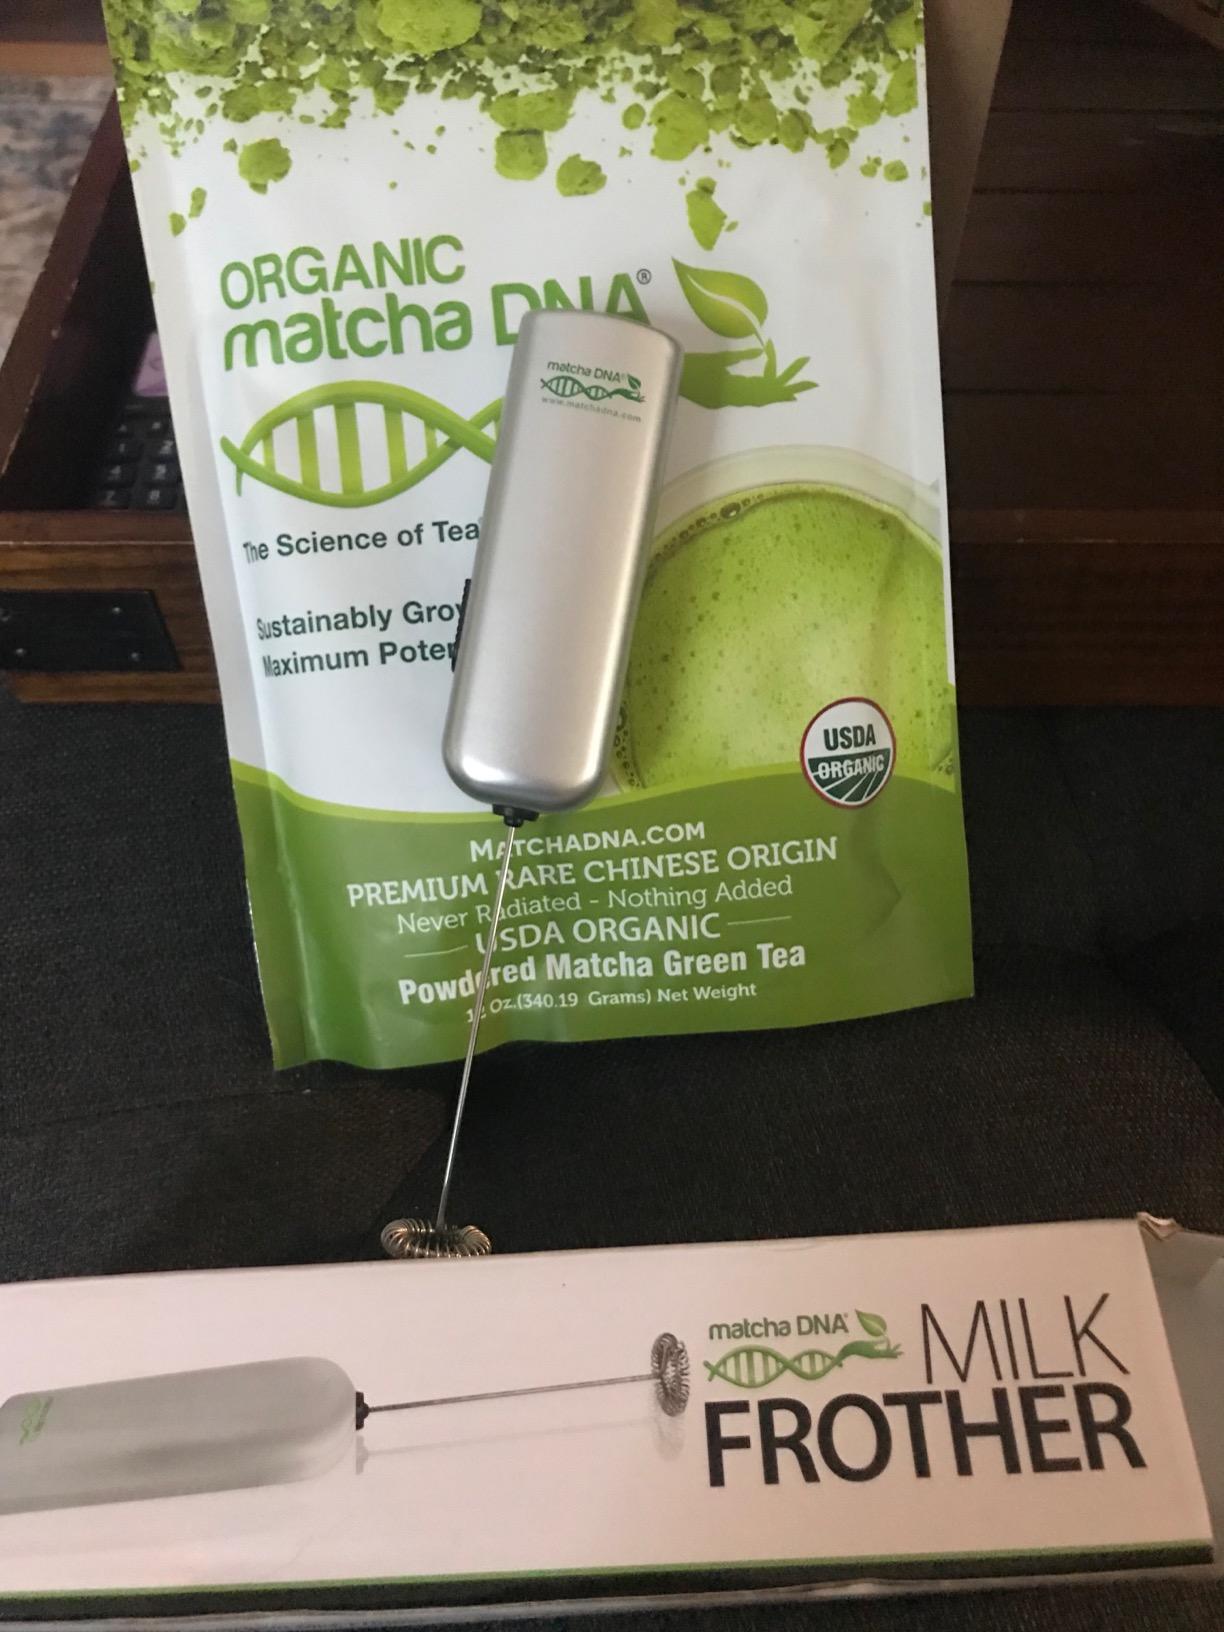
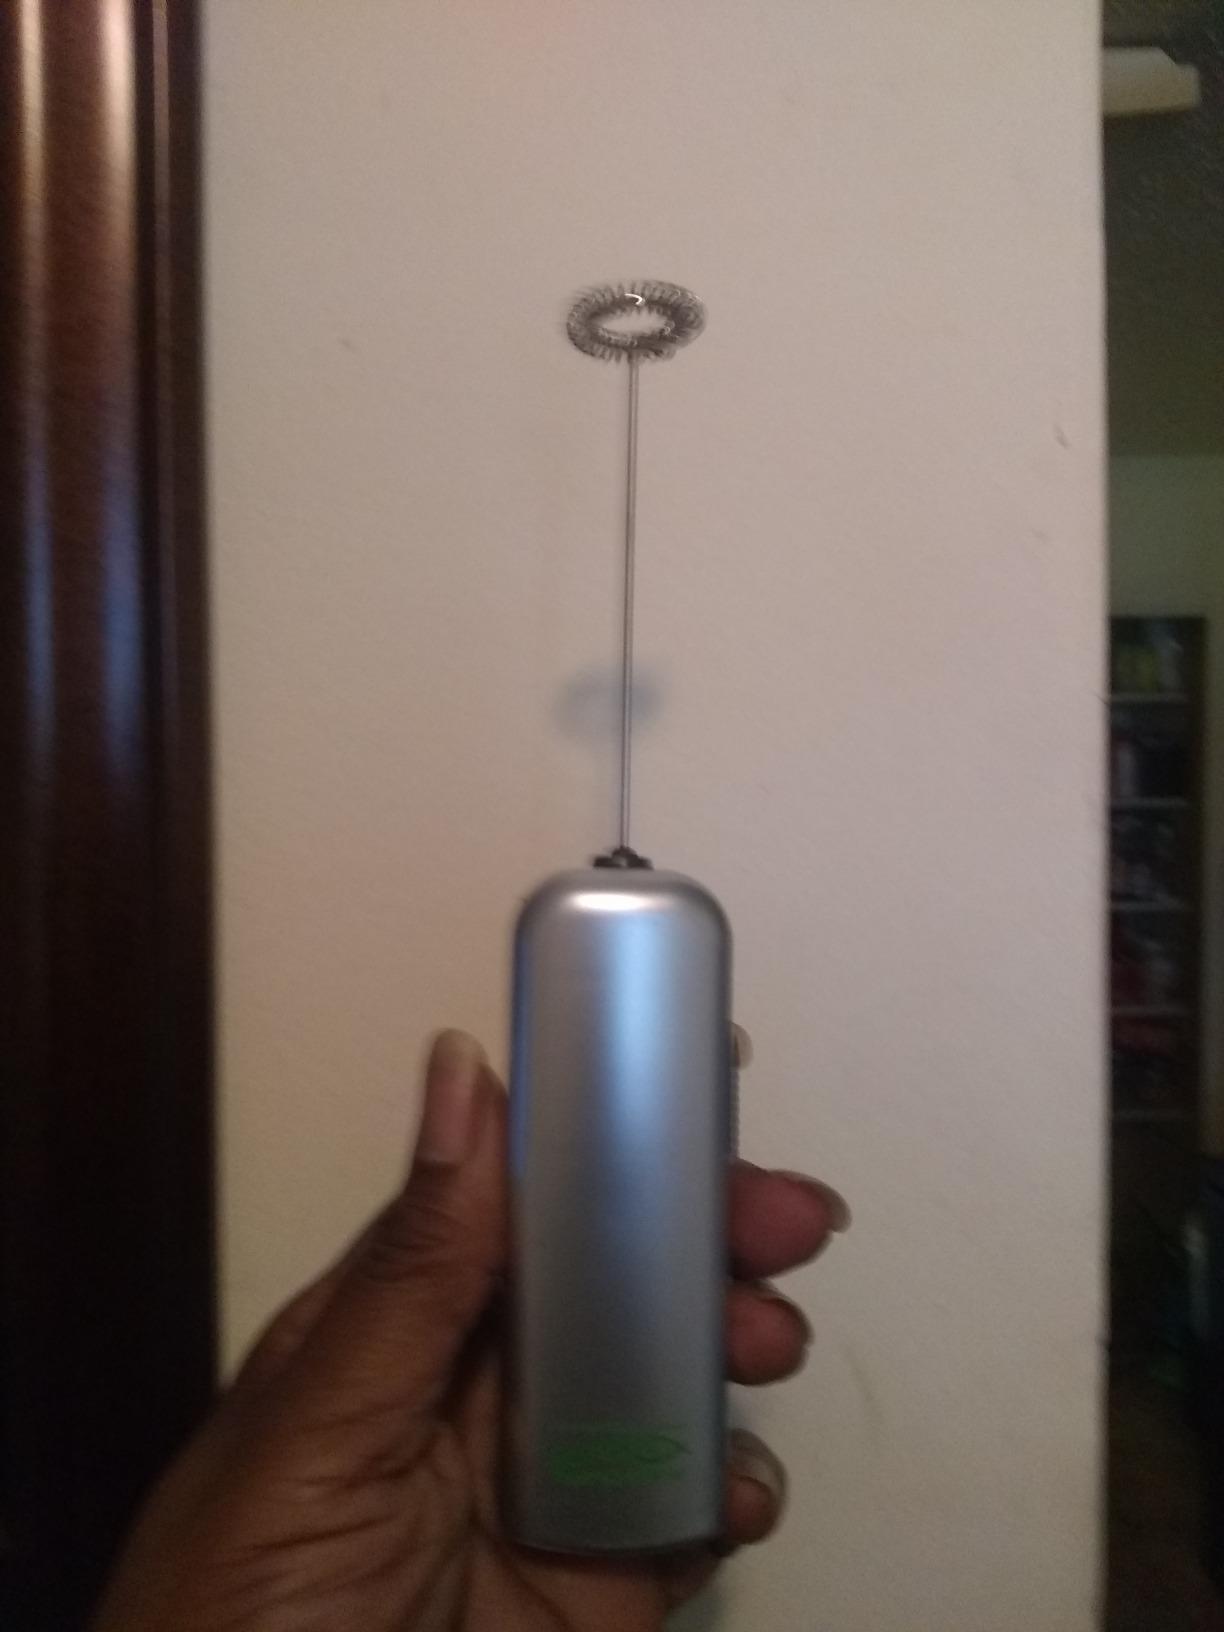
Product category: items_mixer
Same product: yes